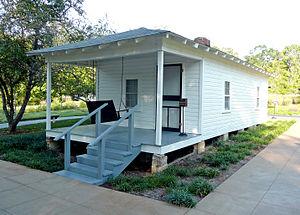
La shotgun house est un type de maison américaine. Dans le Sud des États-Unis, ce style est celui de la majeure partie des maisons bâties entre la fin de la guerre de Sécession et les années 1920.
That's When Your Heartaches Begin est une chanson d'amour de blues américain écrite et composée en 1937 par Fred Fisher, William Raskin, et Billy Hill, et enregistrée la même année par Shep Fields et son big band. Cette chanson est le premier enregistrement de disque 45 tours historique de la légende américaine du rock 'n' roll et du rhythm and blues Elvis Presley chez Sun Records. Il offre cet exemplaire collector unique à sa maman et plus importante fan de sa vie Gladys Love Presley pour son anniversaire, premier enregistrement historique culte de la légende d'Elvis de ses 24 ans de carrière au sommet du box office international avec 67 albums vendus au nombre record de près de 600 millions à 1 milliard d'exemplaires.
Elvis Aaron Presley [ˈɛlvɪs ˈɛɹən ˈpɹɛsli] est un chanteur et acteur américain né le 8 janvier 1935 à Tupelo, dans le Mississippi, et mort le 16 août 1977 à Memphis, dans le Tennessee. Surnommé The King, il est l'une des icônes culturelles majeures du XXᵉ siècle.
Le tourisme musical aux États-Unis recouvre la visite des nombreux musées consacrés à la musique et des hauts lieux de la musique ; lieux de création et salles de concerts. Ceux-ci sont particulièrement nombreux aux États-Unis qui ont vu naître un grand nombre de styles musicaux du XIXᵉ siècle et surtout du XXᵉ siècle qui se sont ensuite répandus à travers le monde.
La maison natale d'Elvis Presley est la modeste maison familiale, et actuel musée, de style shotgun house, du 306 Elvis Presley Drive, à Tupelo dans le Mississippi aux États-Unis où la légende américaine du Rock 'n' roll Elvis Presley naît le 8 janvier 1935, et passe les deux premières années de son enfance.